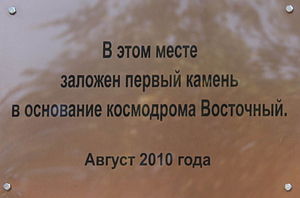
Kosmodrom Øst / Byggeriet
Plade på den nye rumhavn. Tekst: På dette sted sattes den første sten i fundamentet til Kosmodrom Øst. August 2010
Kosmodrom Øst er en rumhavn under opførelse i det østligste Rusland, i Amur-regionen, ca. 1000 kilometer nordnordvest for Vladivostok. Den skal gøre Rusland mindre afhængig af Bajkonur-kosmodromen i Kasakhstan. Byggeriet startede i 2011 og den første raketopsendelse skete d. 28. april 2016. Den opsendte Mikhail Lomonosov-satellitten, der skal undersøge gammaglimt. I 2018 skal de første kosmonauter sendes op fra en af syv affyringsramper, hvoraf de to er møntet på bemandede opsendelser og to på ubemandede rumtransporter.